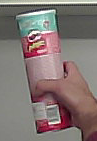
Product: pringles_original